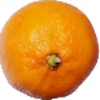
Label: Lemon Meyer 1